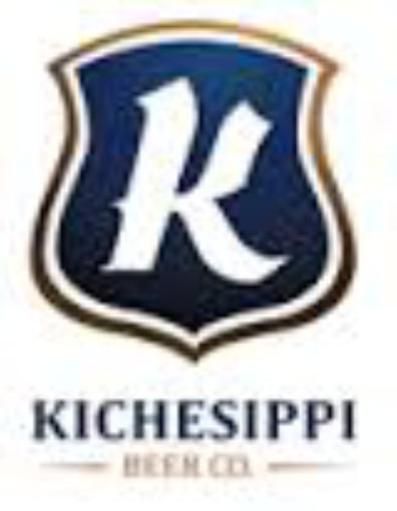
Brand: kichesippi-2
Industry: Food